Digital tachograph

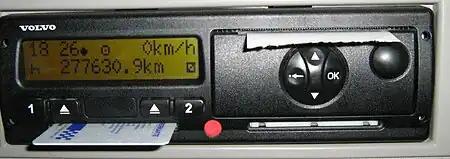
A digital tachograph in operation, with a driver card inserted.

A digital tachograph is a device fitted to a vehicle that digitally records its speed and distance, together with the driver's activity selected from a choice of modes.